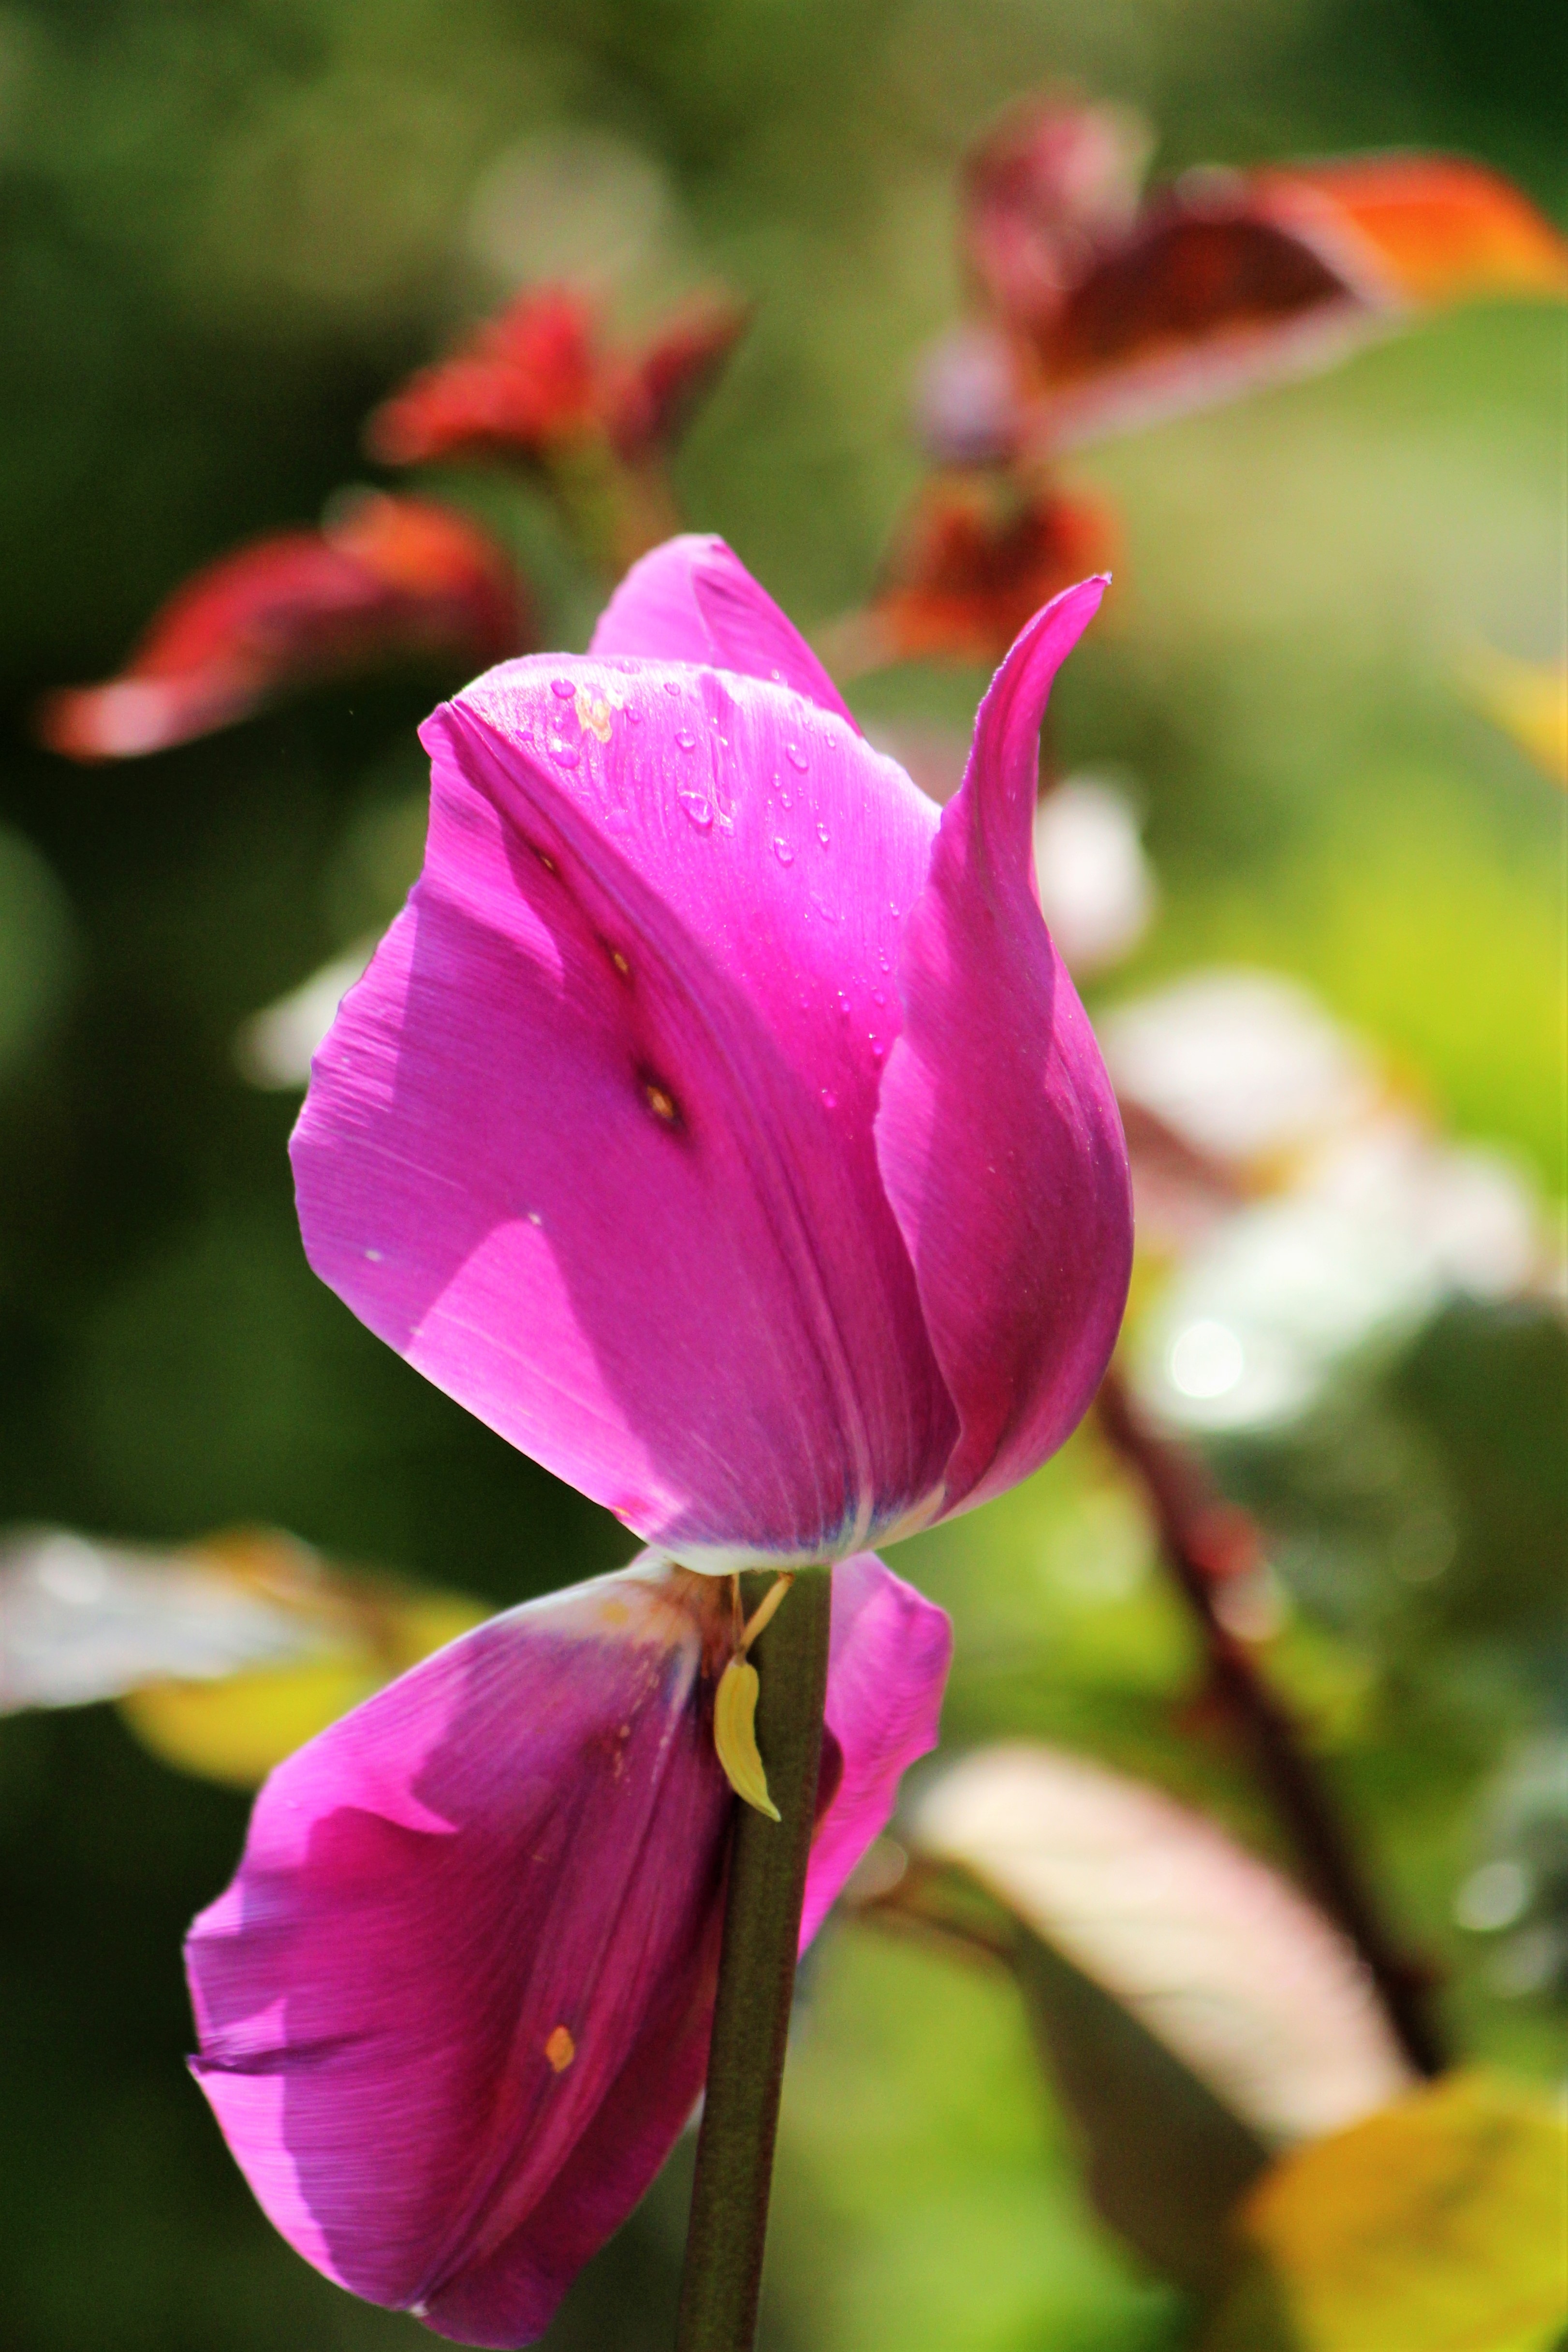
nature, blossom, plant, leaf, flower, petal, tulip, botany, pink, flora, wildflower, close up, beauty, macro photography, flowering plant, plant stem, land plant